Idhu Namma Aalu (1988 film)

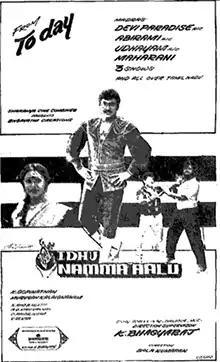
Theatrical release poster

Idhu Namma Aalu (contextual: He is from our caste) is a 1988 Indian Tamil-language comedy film written by K. Bhagyaraj and directed by Balakumaran in his debut. It was released on 1 August 1988. The film was remade in Telugu as "Adirindhi Alludu" (1996), and twice in Kannada as "Aliya Alla Magala Ganda" (1997) and "Ravi Shastri" (2006).